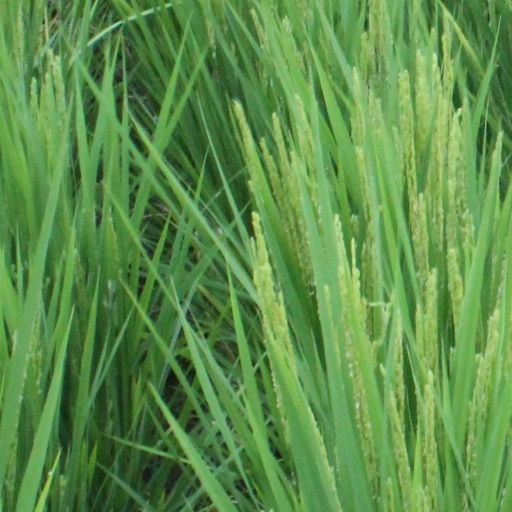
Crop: rice